Zera (character)

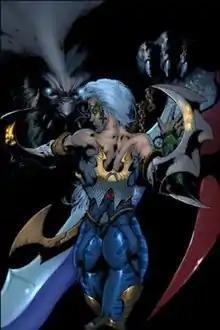
Zera, Queen of the Seraphim

Zera is a supervillain appearing in the "Spawn" comic book series.